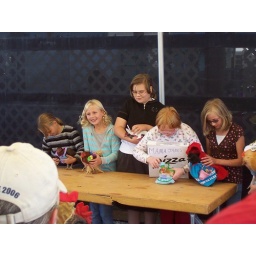
The pizza chicken won in this division